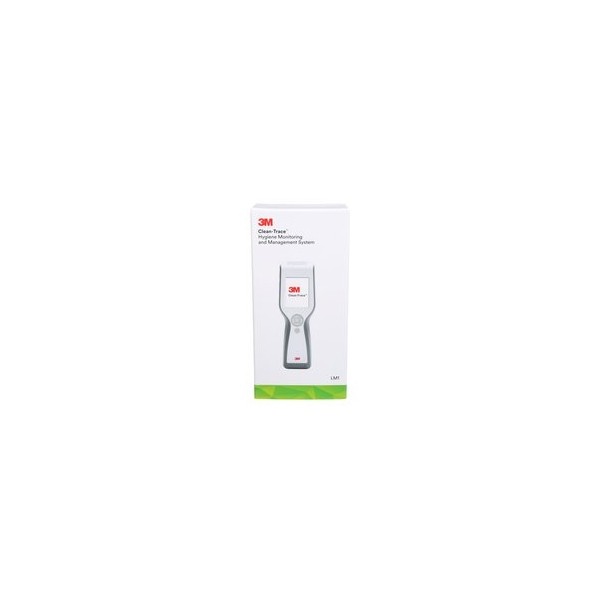
Neogen Clean-Trace LM1 Luminometer
Long-Term Metrics System includes the Neogen Clean-Trace™ Luminometer and Neogen Clean-Trace™ Hygiene Monitoring and Management Software to help you monitor testing results over time. Results You Can Count On The Clean-Trace™ luminometer features improved ease of use, faster time to result and simple, one-handed operation. The ergonomic design makes testing simple, which can help minimize training time and costs. With enhanced performance and breakthrough technology, you get results you can count on.
Brand: INNO10
Category: Business & Industrial > Science & Laboratory > Laboratory Equipment > Spectrometers > Fluorescence Spectrometers